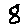
Label: 8